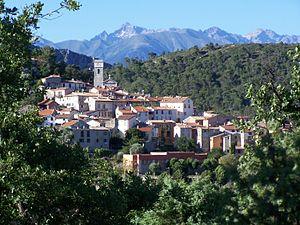
Levens est une commune française située dans le département des Alpes-Maritimes, en région Provence-Alpes-Côte d'Azur.
Claude Raimbourg est un graveur à la pointe-sèche, à l'aquatinte, au burin, sur bois et au carborundum, dessinateur, imprimeur, peintre et écrivain français né le 2 mars 1935 à Paris 17ᵉ où il a vécu avant de s'installer à Cayeux-sur-Mer.